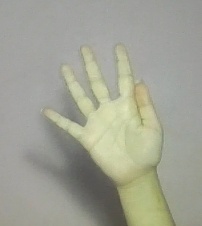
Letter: sheen